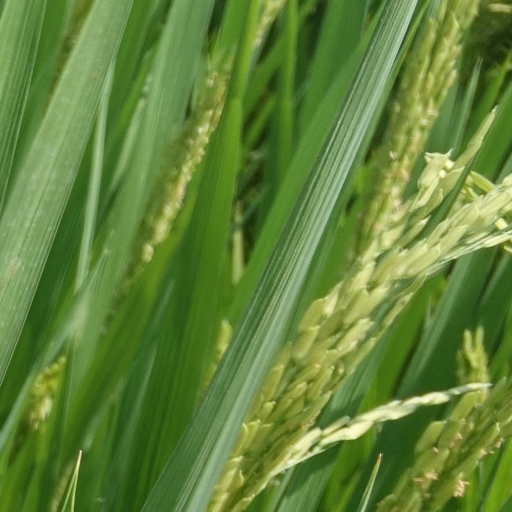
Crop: rice